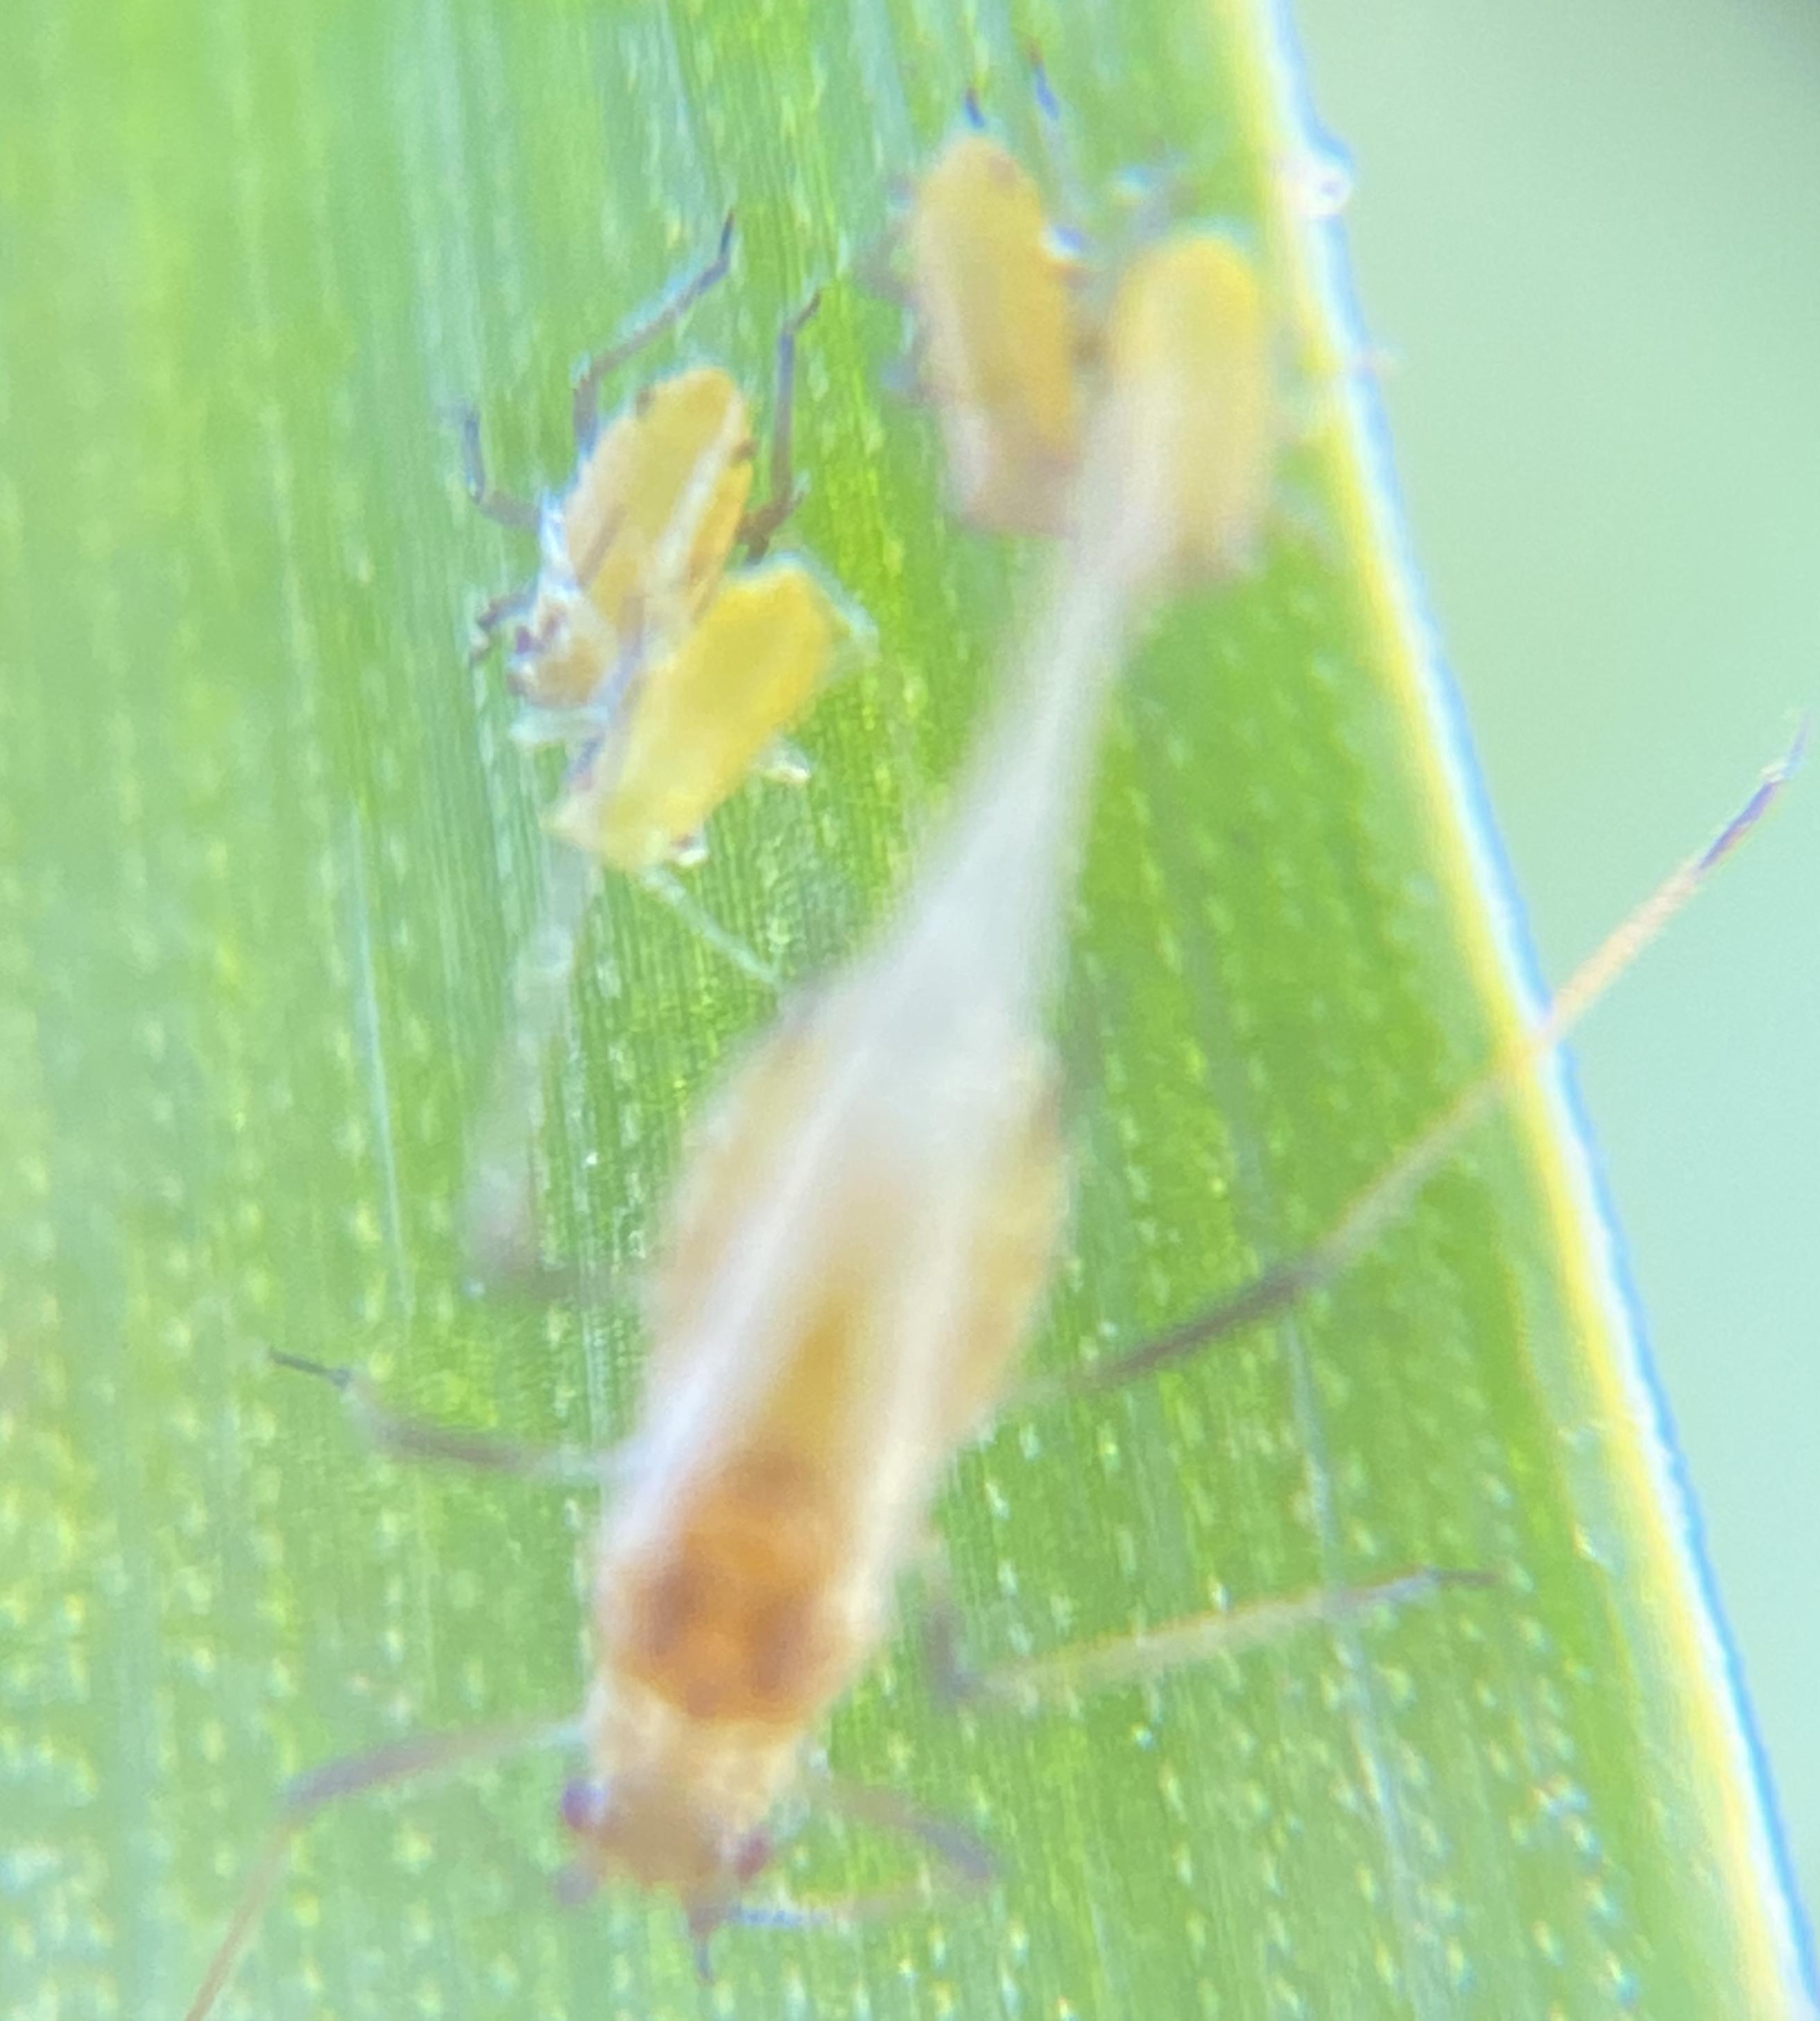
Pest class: cereal_grass_aphid